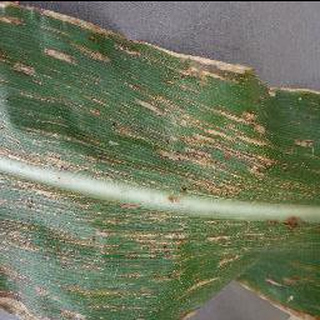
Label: corn_cercospora_leaf_spot